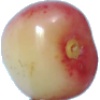
Label: Cherry Rainier 1